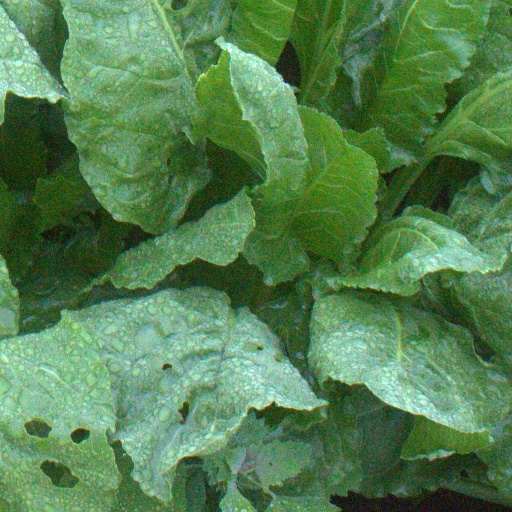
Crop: sugar beet